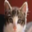
Label: cat